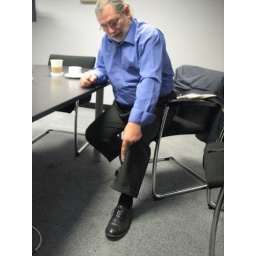
Dennis Howlett in normal business atire - suit trousers, shirt and smart, clean shoes